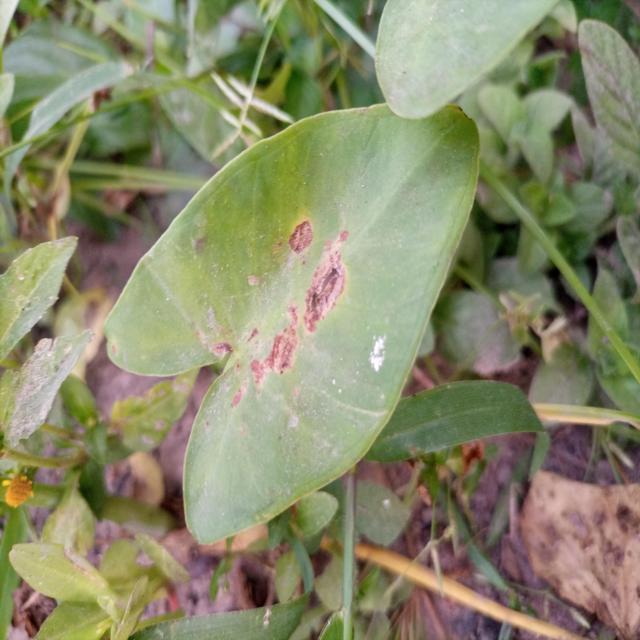
Label: Mid_Blight